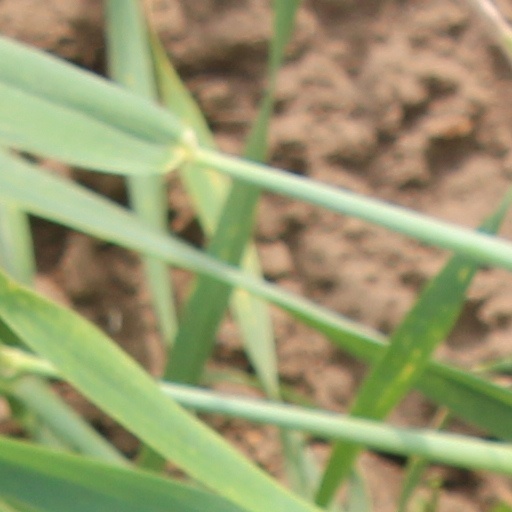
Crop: wheat